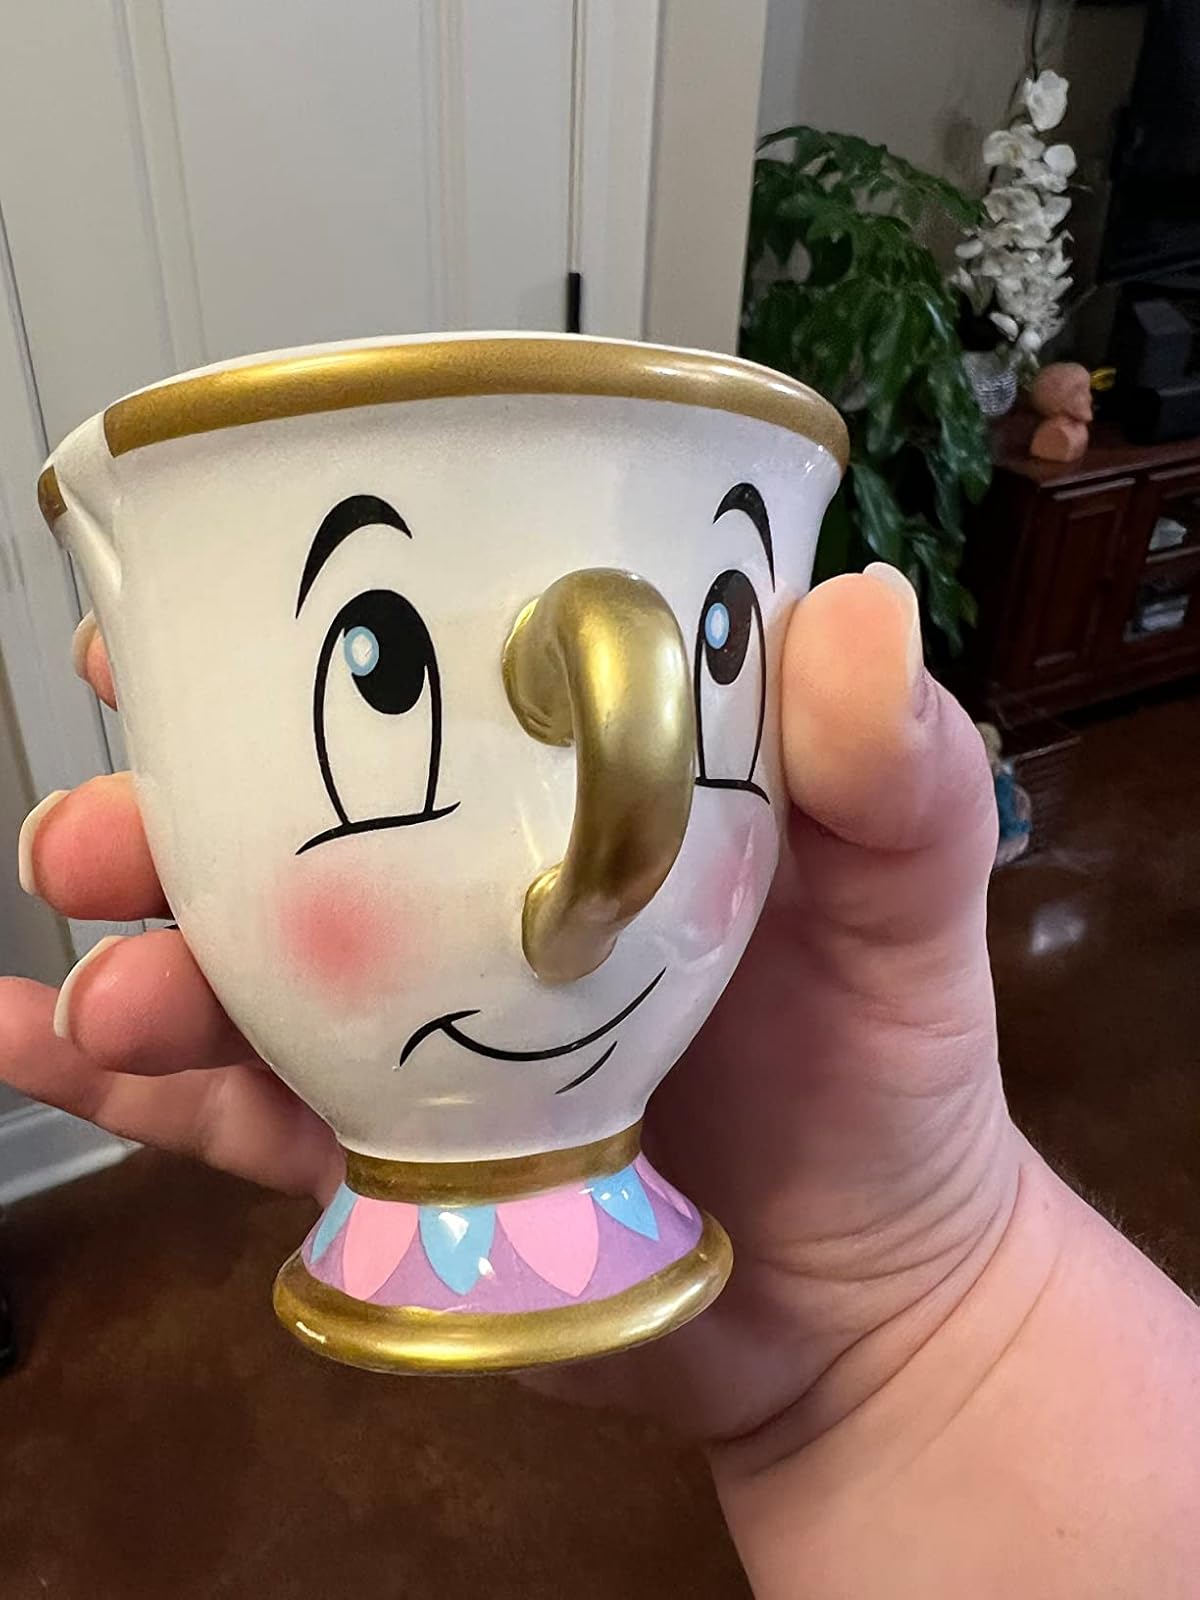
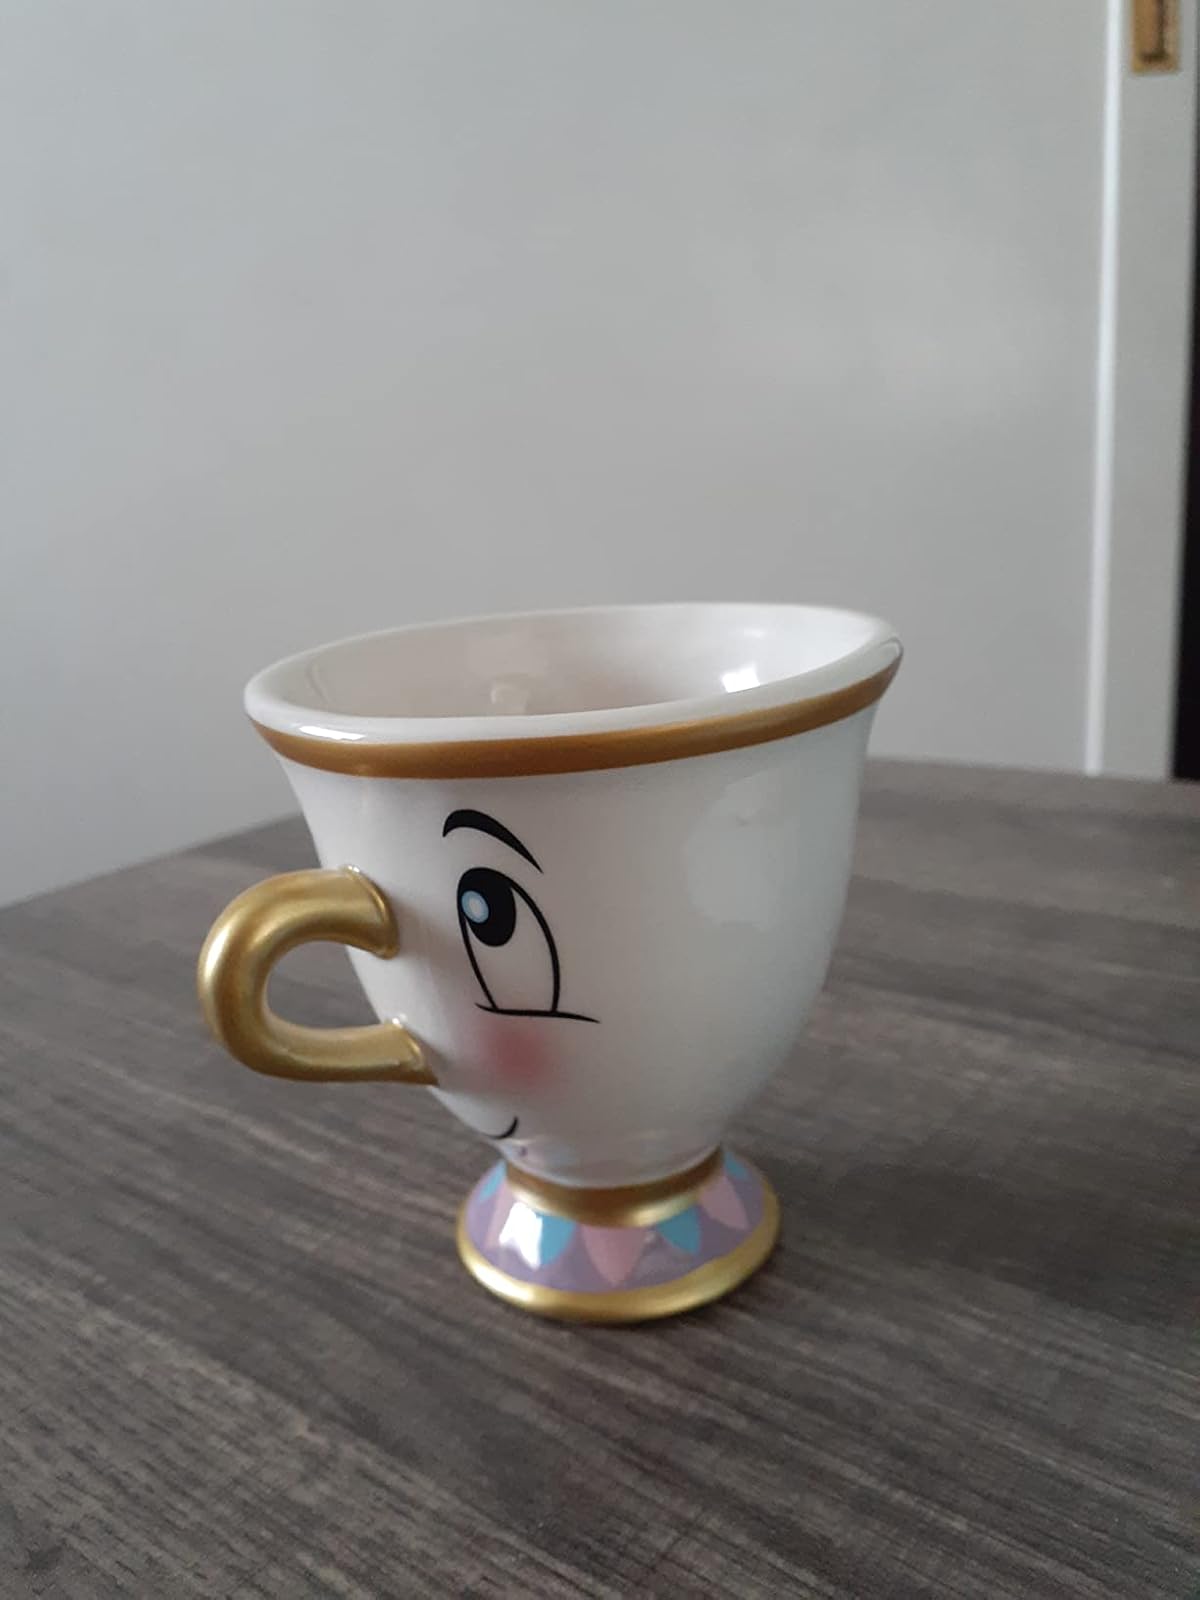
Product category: items_mug
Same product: yes